Saudi Arabian art

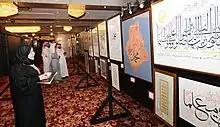
An art exhibition of Saudi calligraphy at a hotel in Jeddah

There are many portable art forms in Saudi Arabia. For example, there is metalware, jewelry, pottery and leatherwork. Even today, many Bedouin women weave, and they make brightly colored striped rugs, camel trapping and tents. The tents are black and are made of goat-hair, mixed with sheep's wool and camel-hair.